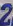
Number: 2